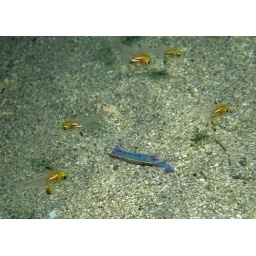
This nudie makes a dash across the sand flanked by unknown little fish .